Milan Puskar Health Right

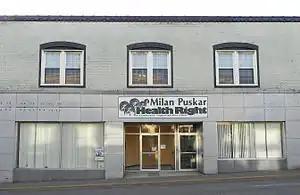
photo of storefront of Milan Puskar Health Right free clinic

Milan Puskar Health Right (Health Right) is a free clinic that provides health and dental care to the uninsured and underinsured at no cost in the city of Morgantown, and Marion, Monongalia, Taylor and Preston counties in West Virginia. Founded in 1984, it accommodates nearly 4,000 patients and 22,000 patient visits annually.